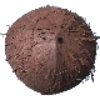
Label: cocos